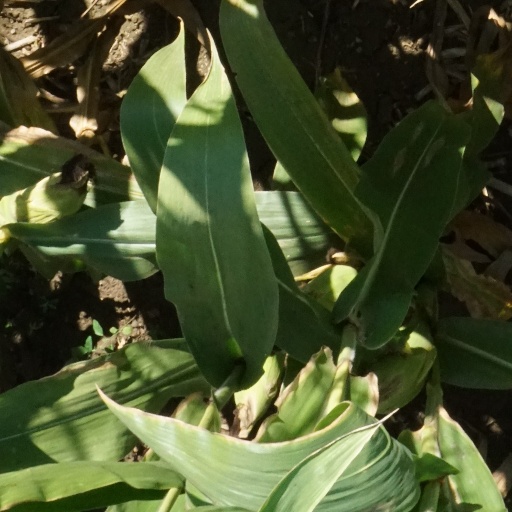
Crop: maize; corn